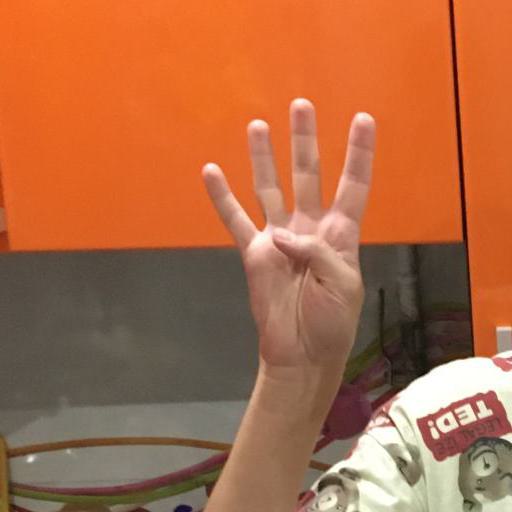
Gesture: four